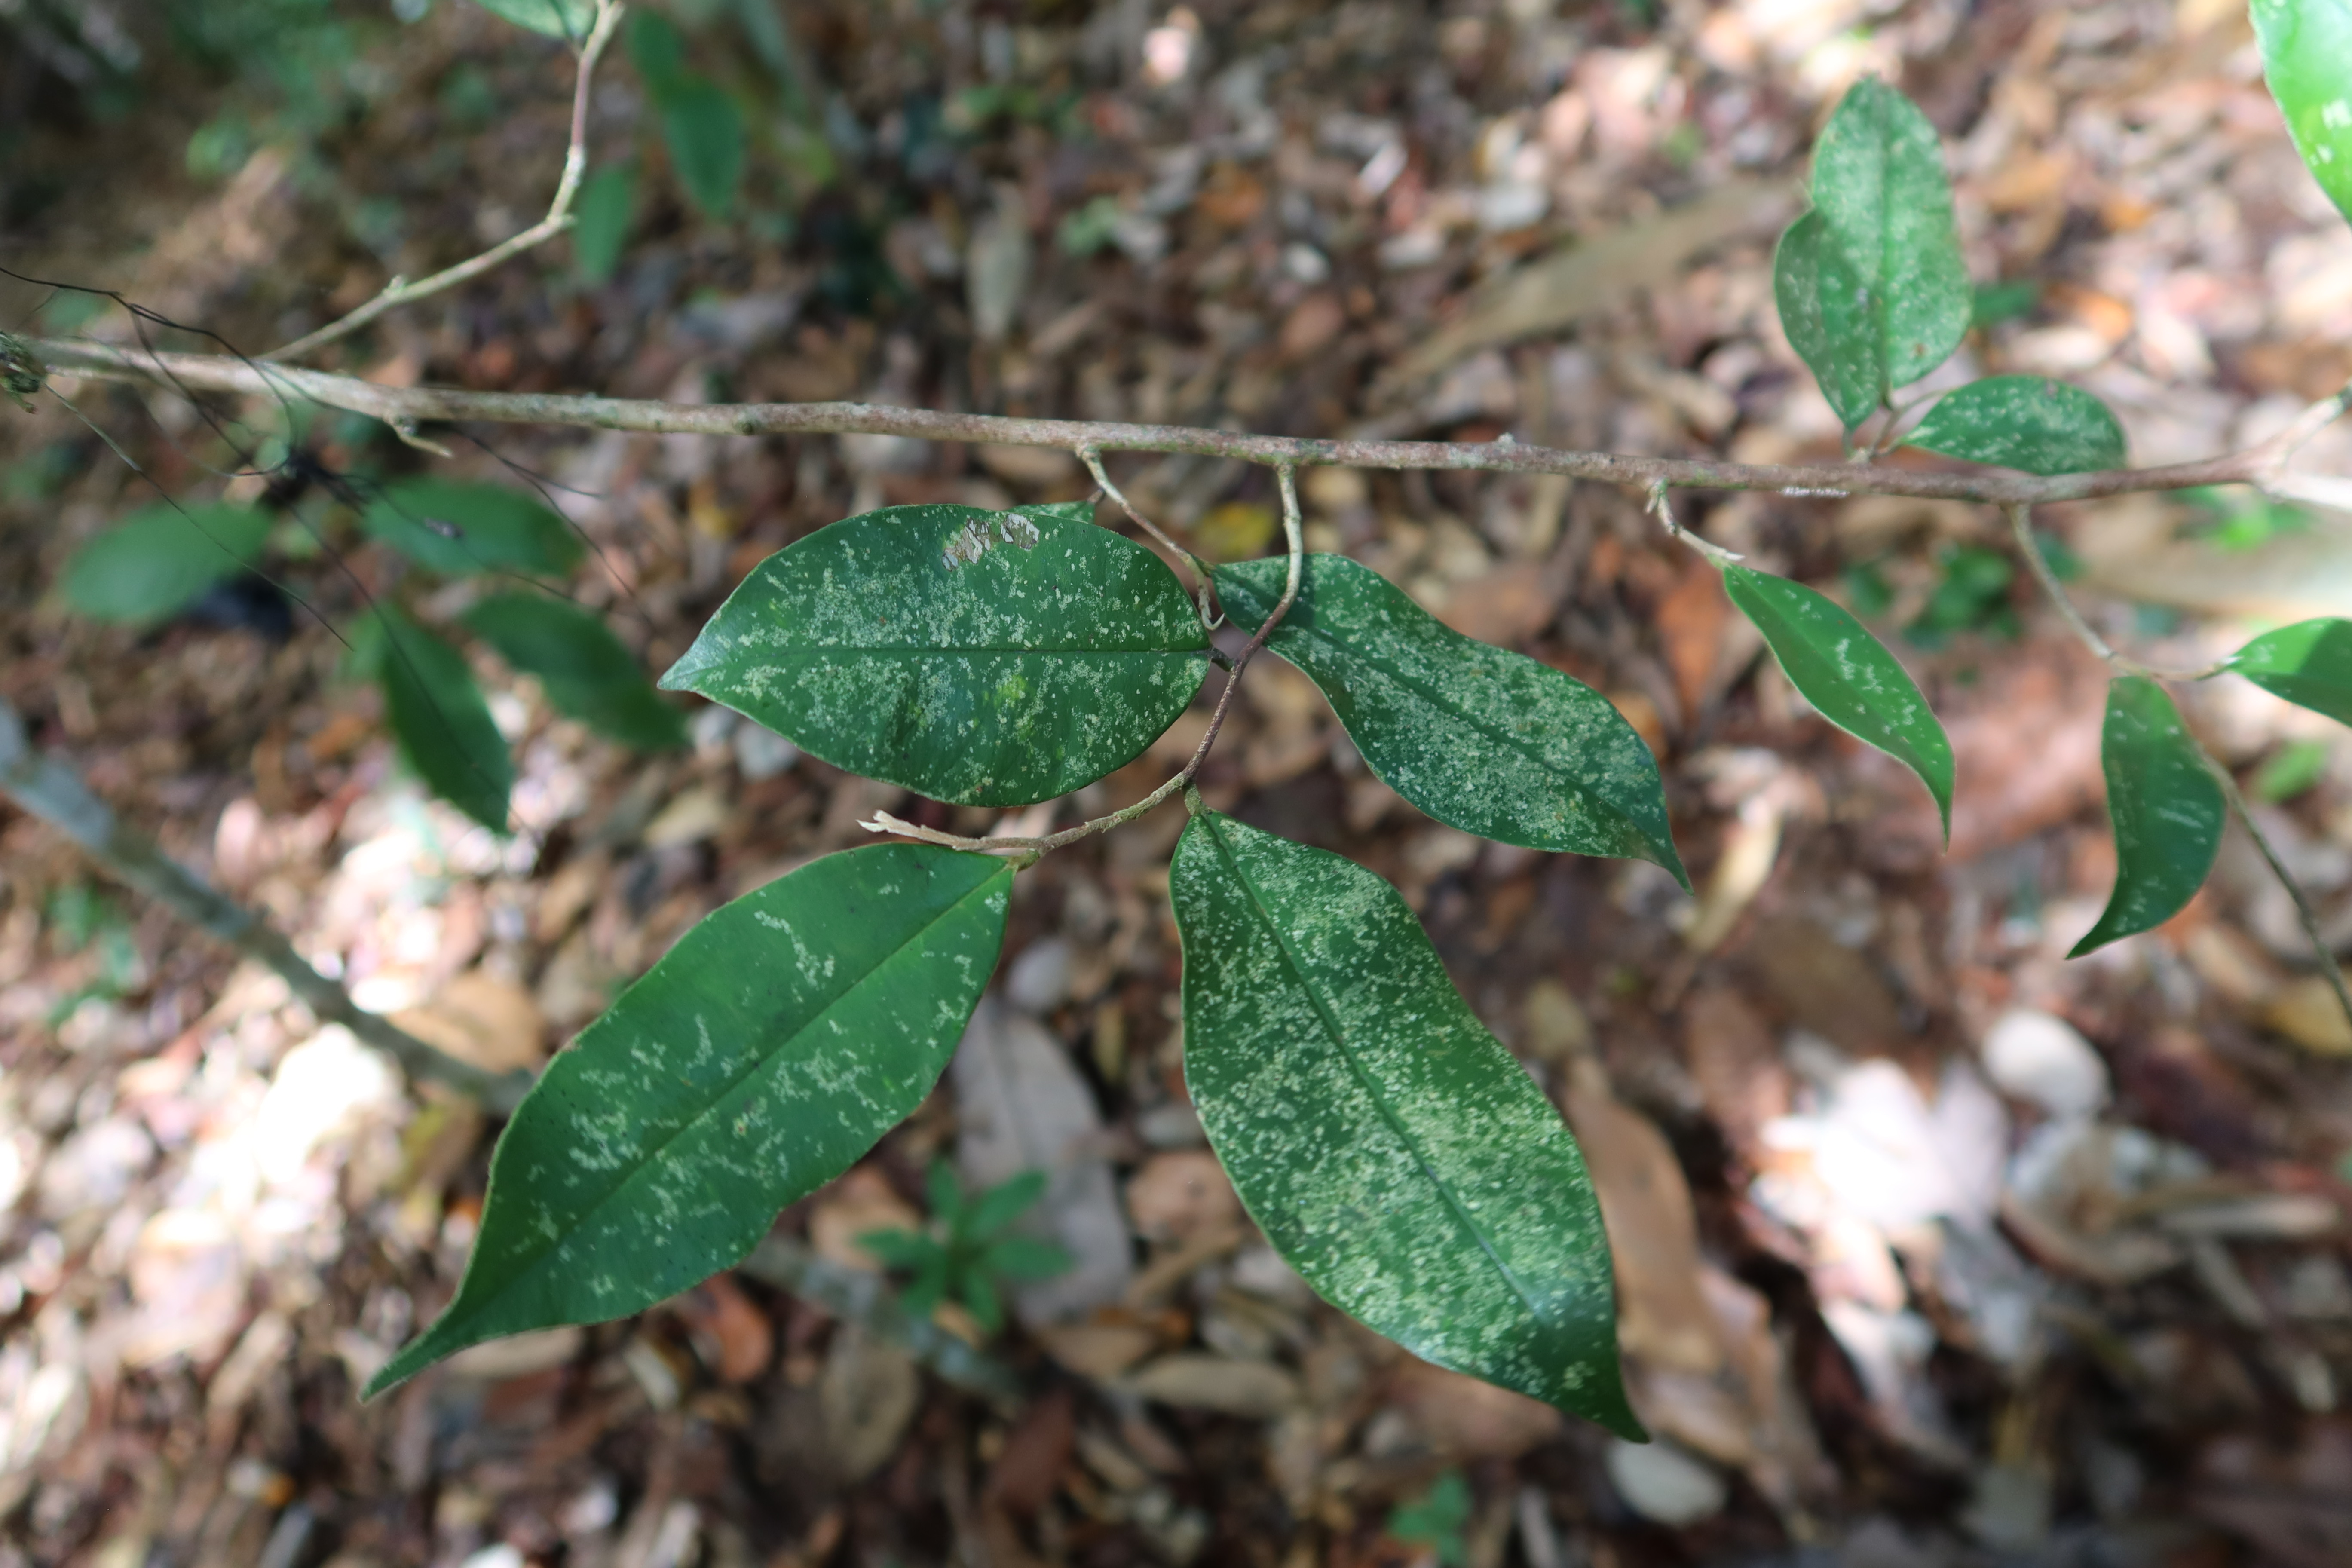
Label: Powdery mildew